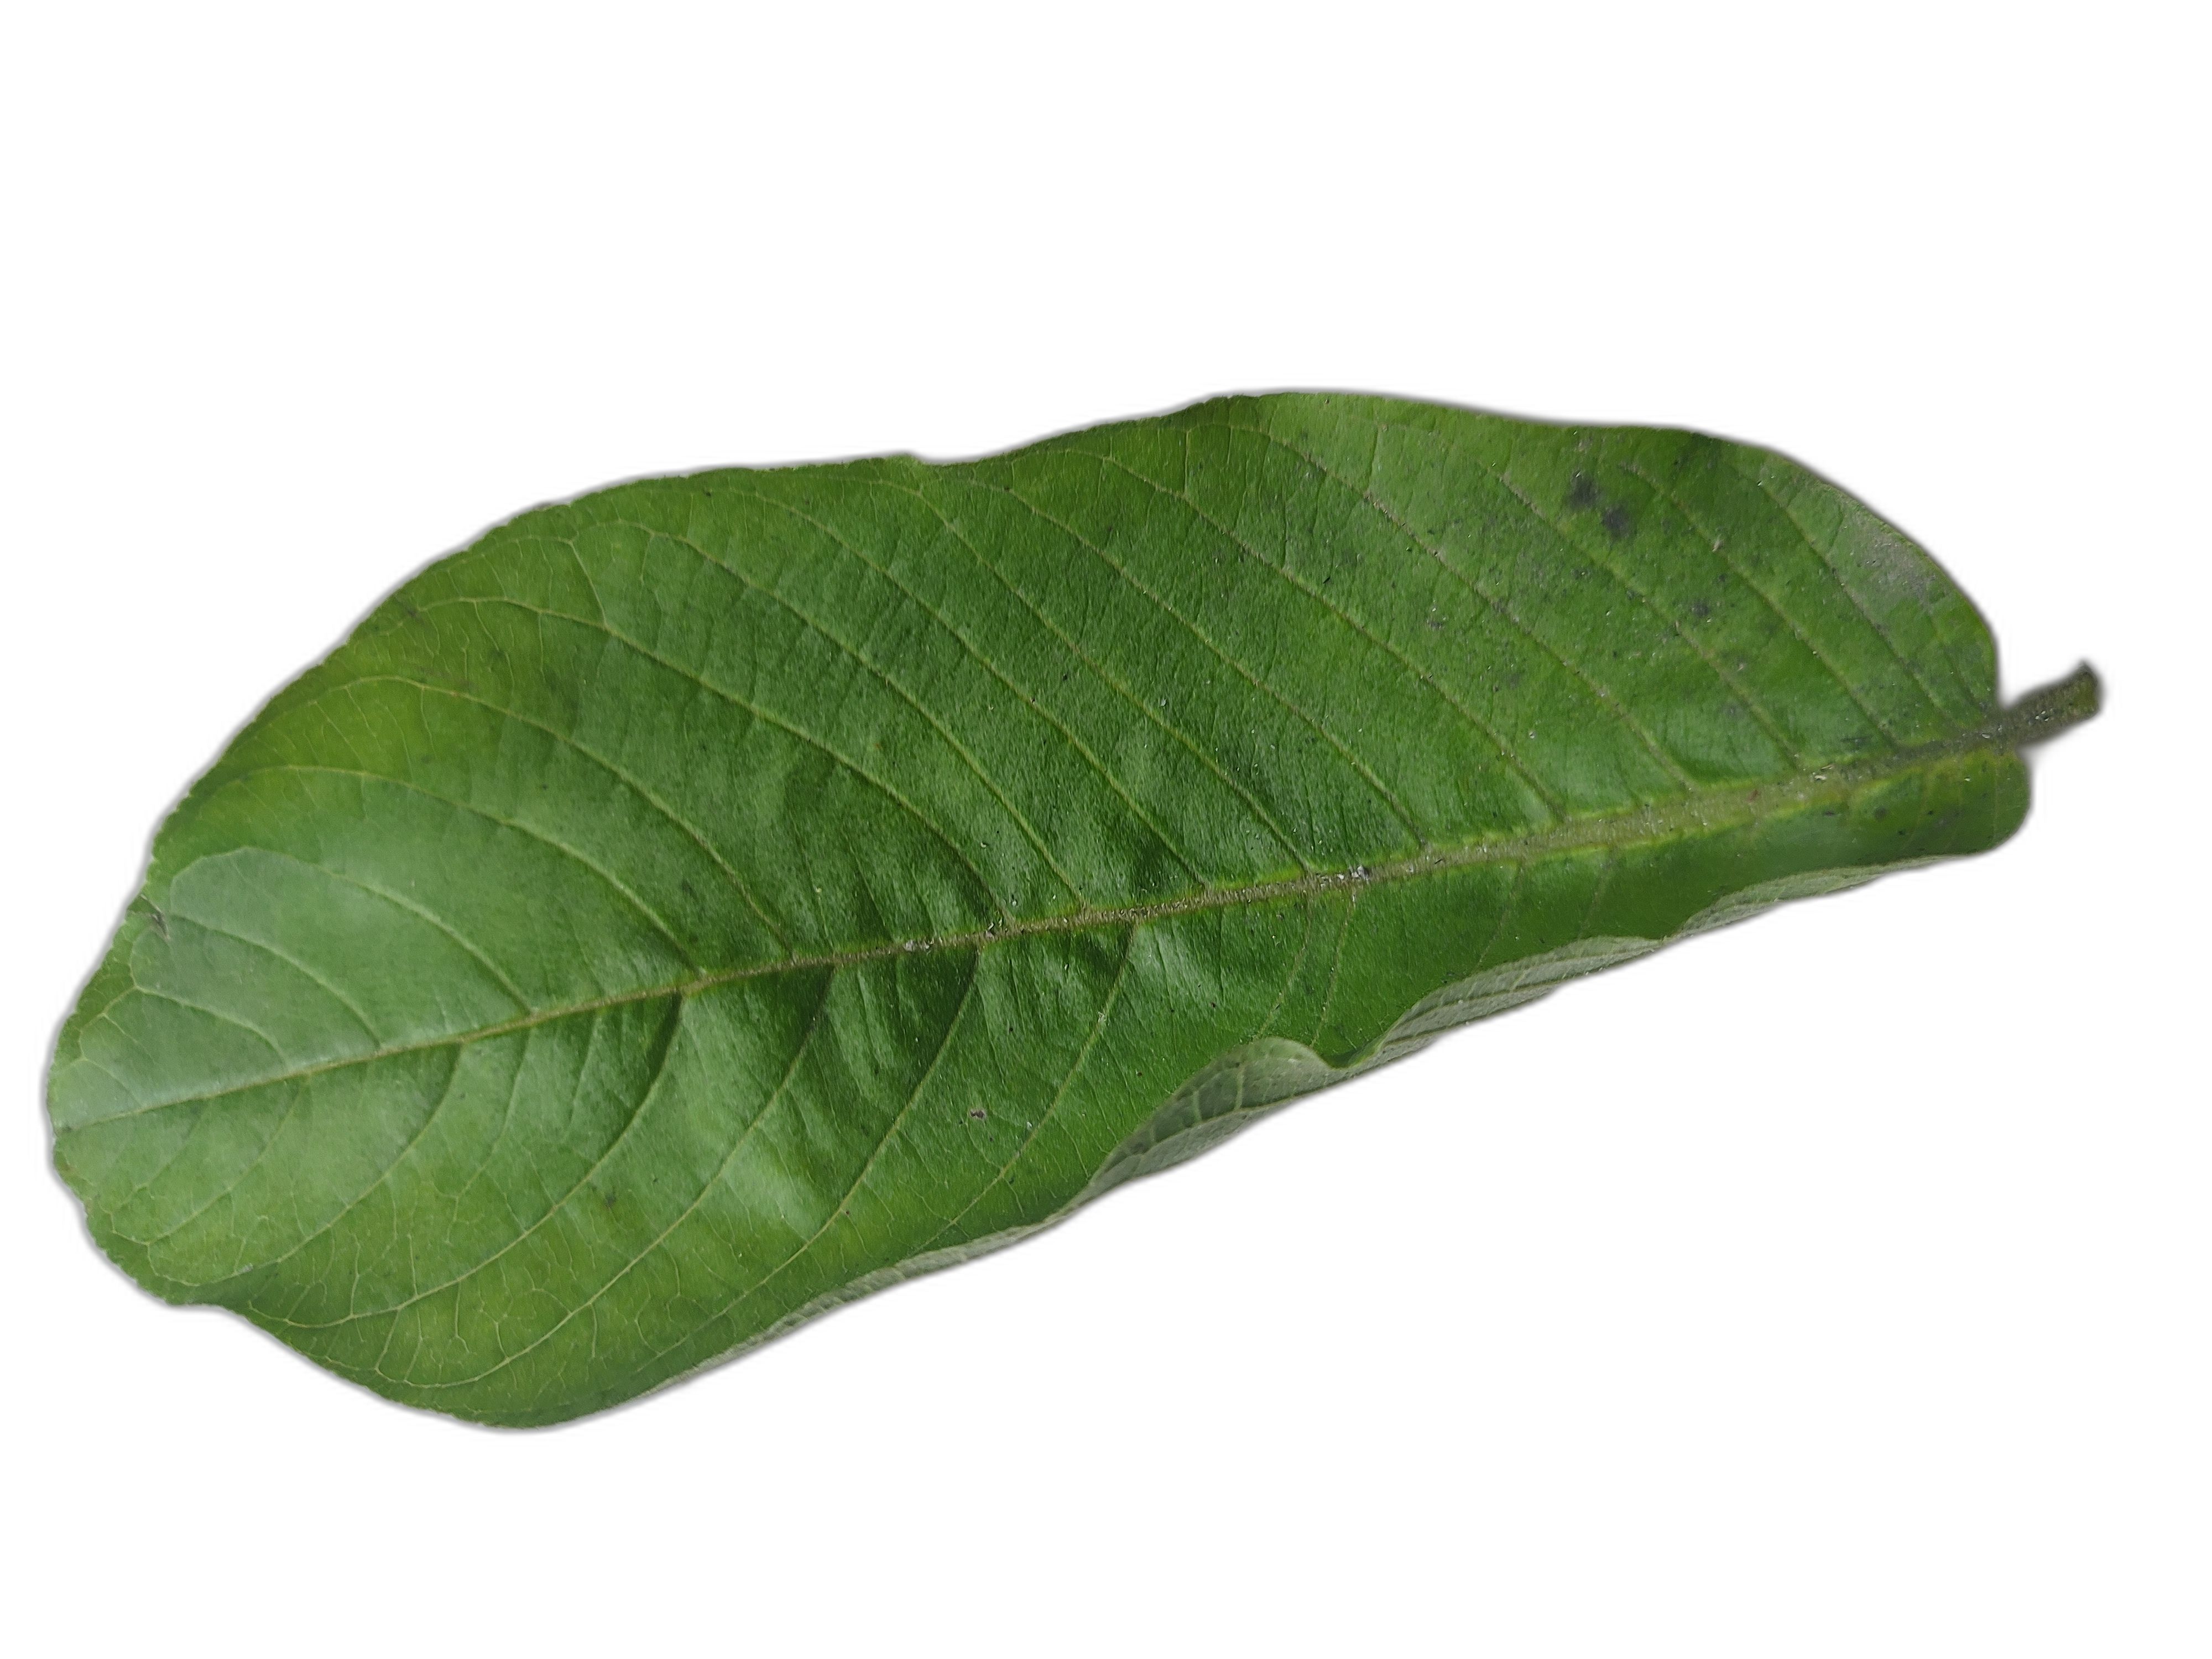
Plant part: leaf
Disease: Healthy